Doberan Minster

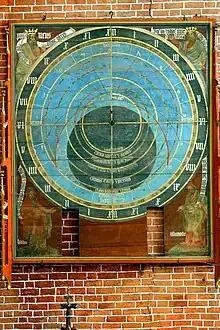
Face of the astronomical clock

The Doberan Minster is a unique symbiosis of a high gothic cathedral building, based upon French cathedral style and elements of other Hanseatic churches as well as influence by the building code of the Cistercians.